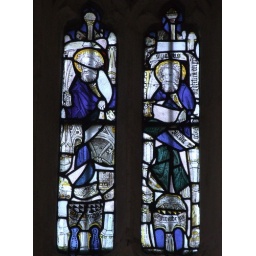
Fragments of original glass in the east window of the north chapel.